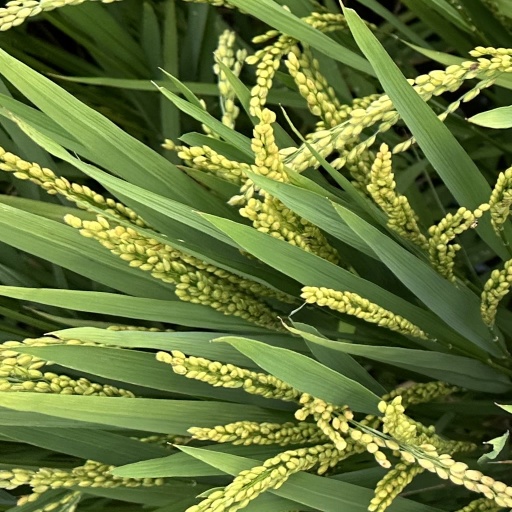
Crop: rice